2022 Quick Lane Bowl

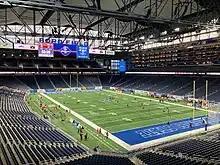

The 2022 Quick Lane Bowl was a college football bowl game played on December 26, 2022, at Ford Field in Detroit, Michigan, United States. The eighth annual Quick Lane Bowl, the bowl featured New Mexico State, an FBS Independent, and Bowling Green of the Mid-American Conference (MAC). The game began at 2:34 p.m. EST and aired on ESPN. It was one of the 2022–23 bowl games concluding the 2022 FBS football season. The game's title sponsor was automotive chain Quick Lane Tire and Auto Center.